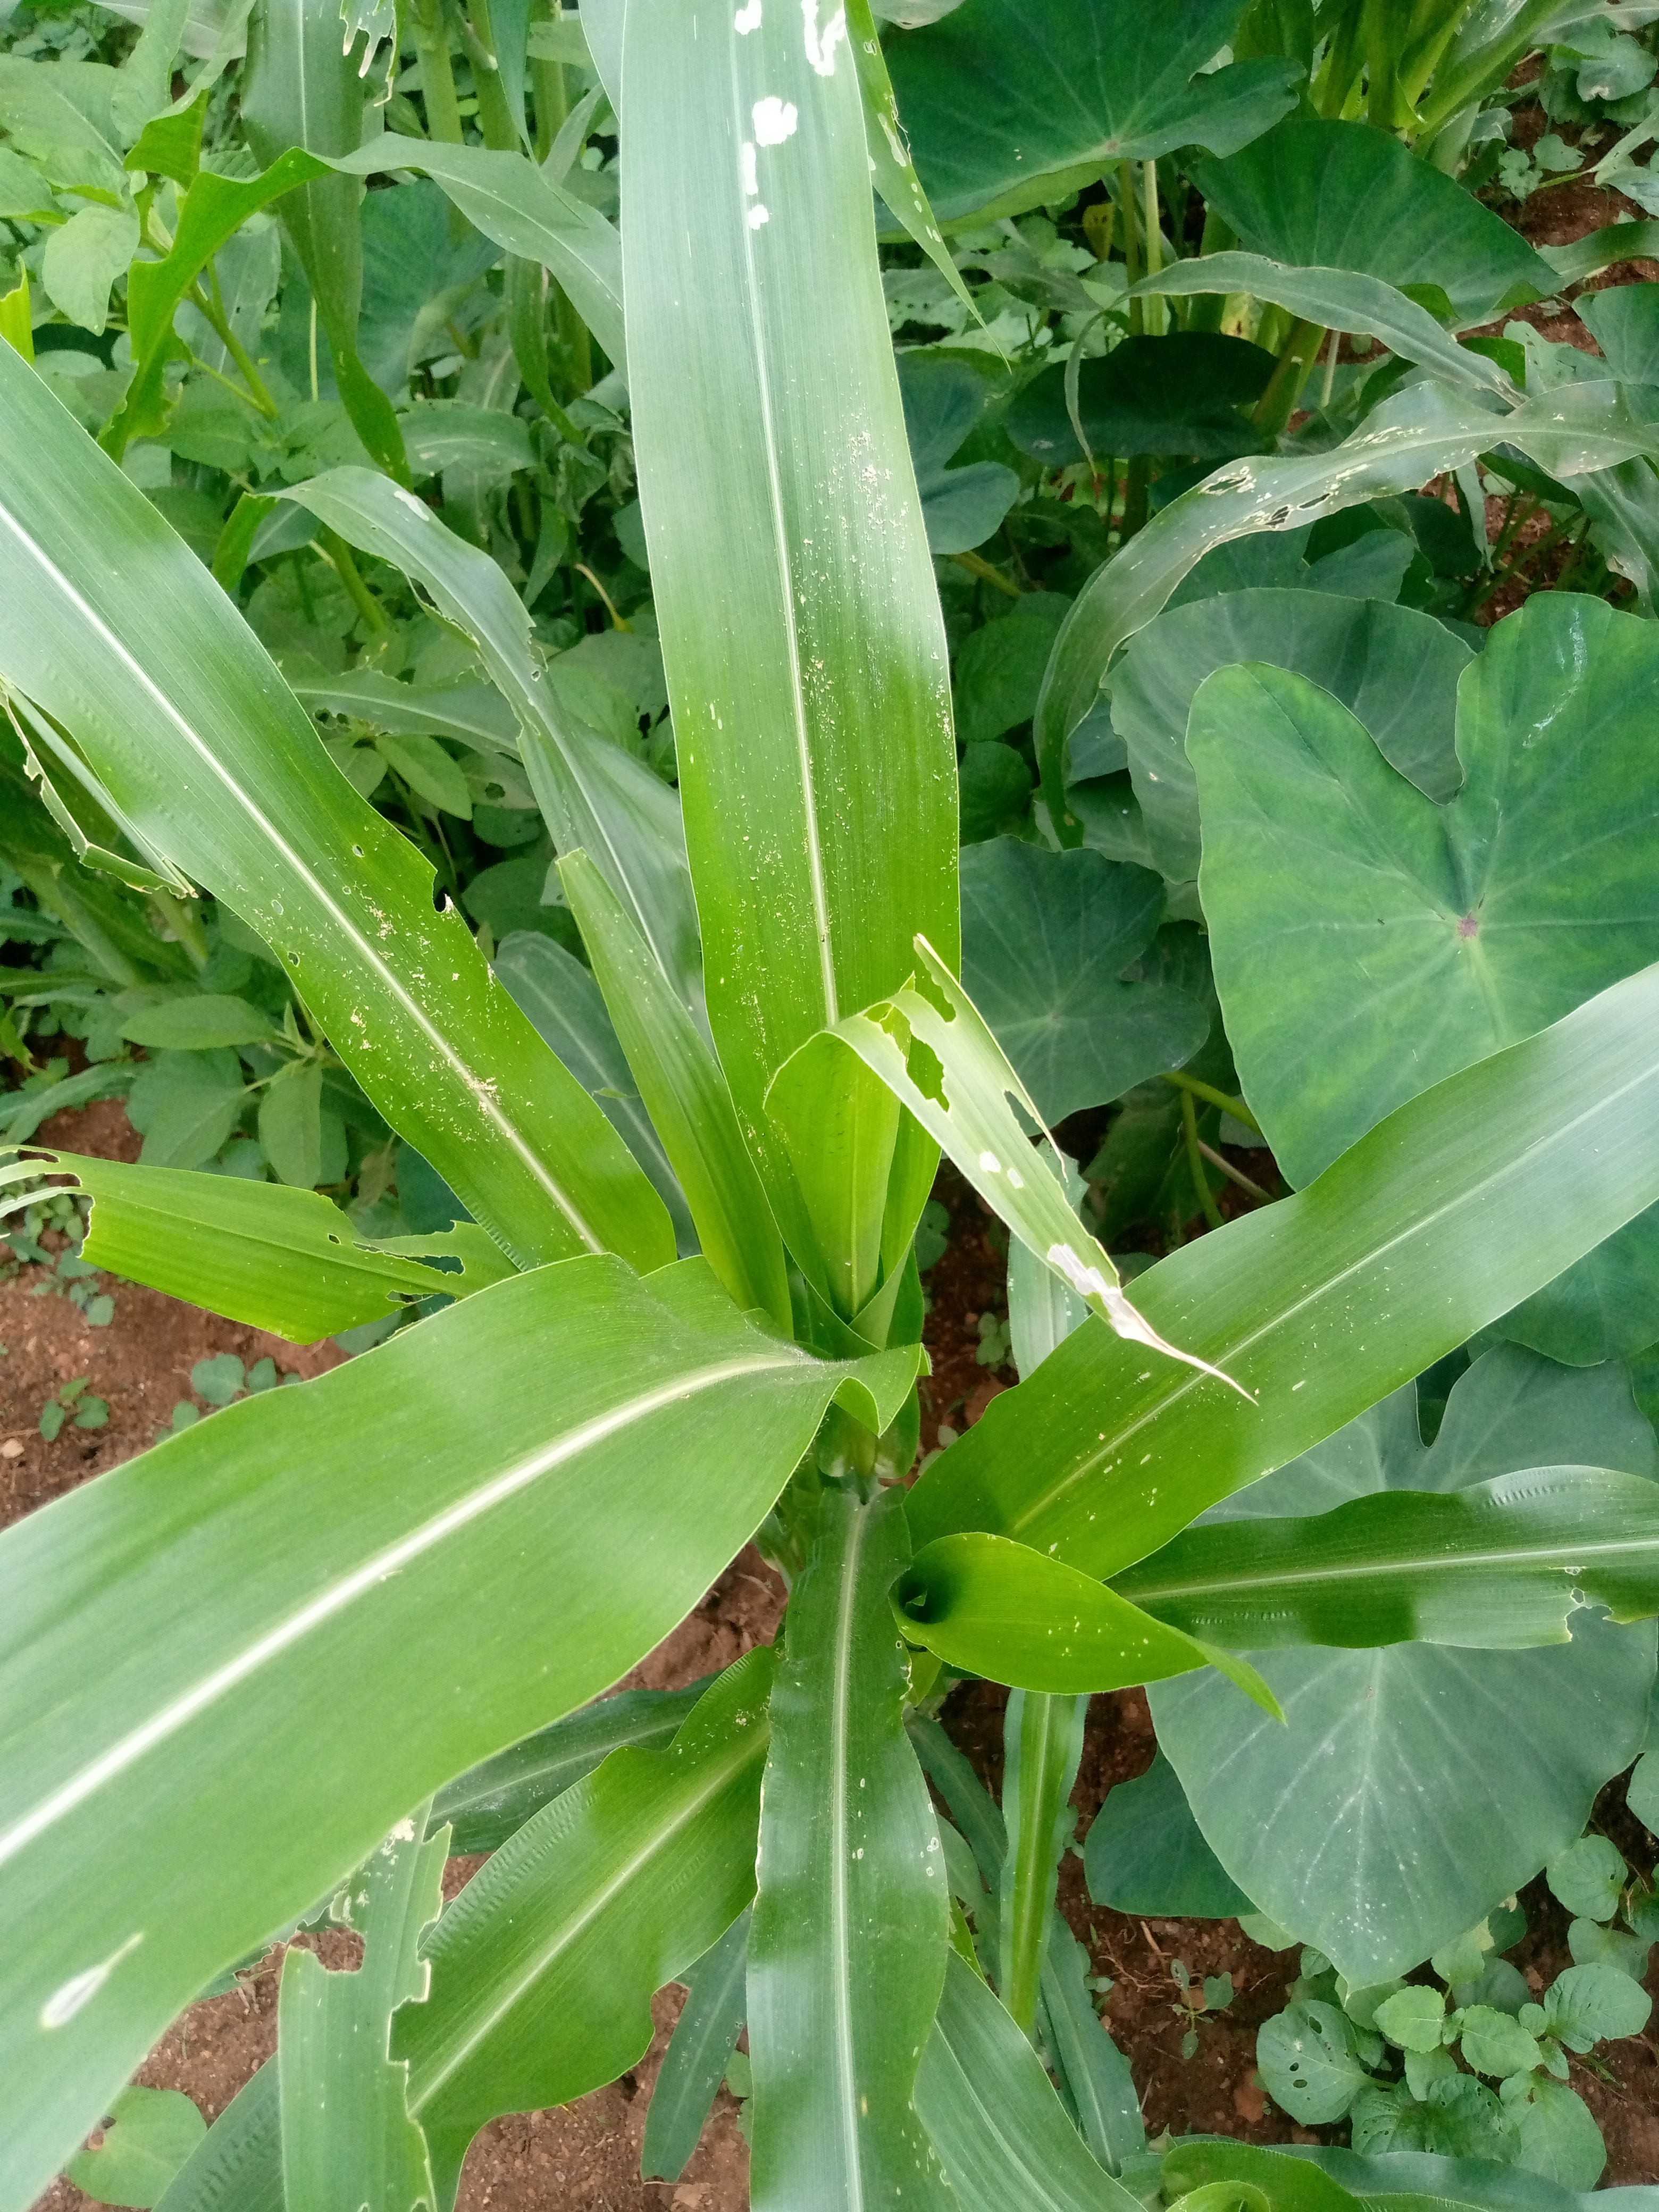
Label: spodoptera_frugiperda